Zero Milestone

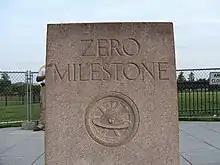
Zero Milestone, Washington, D.C.

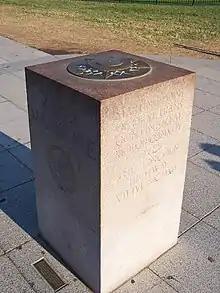
Northwest corner of marker (2010)

The Zero Milestone is a zero mile marker monument in Washington, D.C., erected in 1923 as the initial milestone from which all road distances in the United States would be measured.